Chalk outline

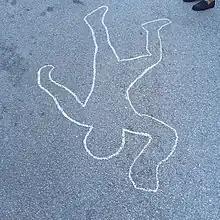
A chalk outline, which was drawn around a person laying on the ground

A chalk outline is a temporary outline, usually of a person, drawn on the ground, usually outlining evidence at a crime scene. The outline provides context for photographs of the crime scene, and assists investigators in preserving the evidence. Modern investigators almost never use chalk or tape as outlines at a crime scene to avoid contaminating the evidence. Although rare in modern investigations, they have become a literary trope in popular culture.